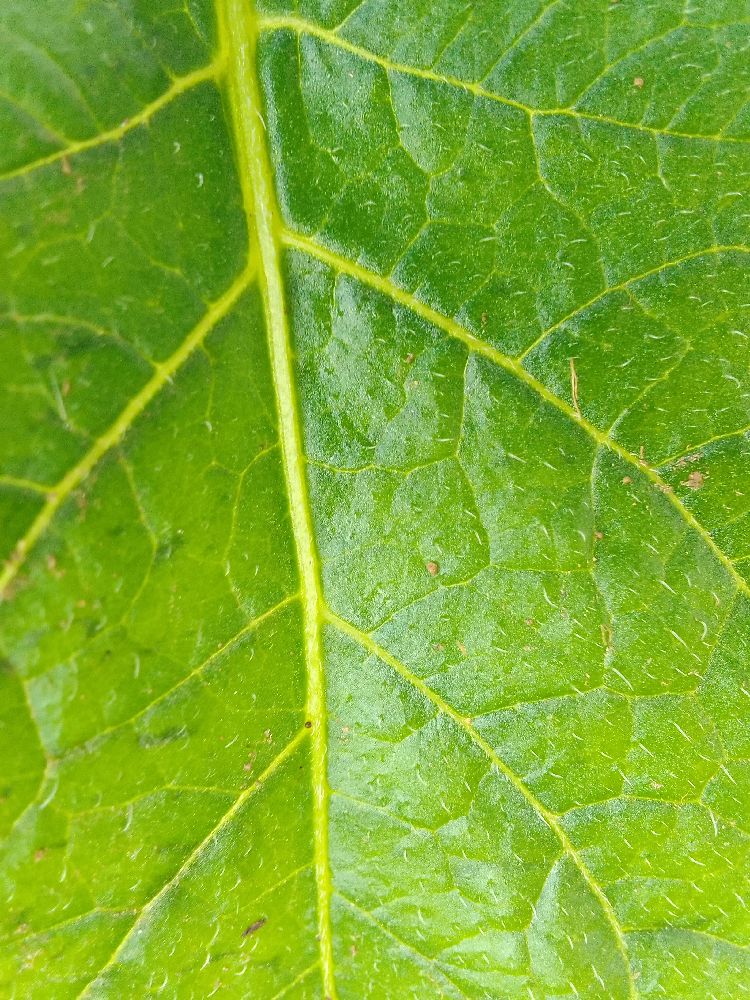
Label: Healthy